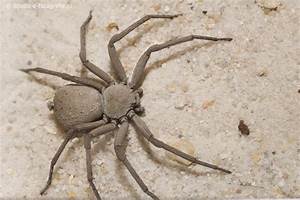
Label: ragno